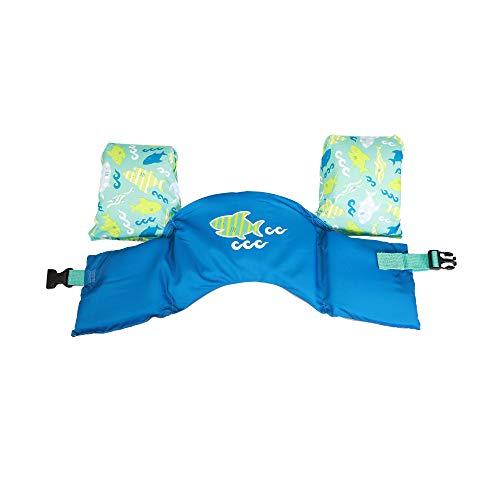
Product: SwimWays Sea Squirts Swim Trainer Life Jacket - Blue Shark
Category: Toys & Games | Sports & Outdoor Play | Pools & Water Toys
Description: The Sea Squirts Swim Trainer Life Jacket from SwimWays is a U.S. Coast Guard-approved personal flotation device for kids.
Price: $20.57
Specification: ProductDimensions:8x20x4.5inches|ItemWeight:5ounces|ShippingWeight:9.9ounces(Viewshippingratesandpolicies)|DomesticShipping:ItemcanbeshippedwithinU.S.|InternationalShipping:ThisitemcanbeshippedtoselectcountriesoutsideoftheU.S.LearnMore|ASIN:B075VLY4C1|Itemmodelnumber:11261-181|Manufacturerrecommendedage:36months-5years